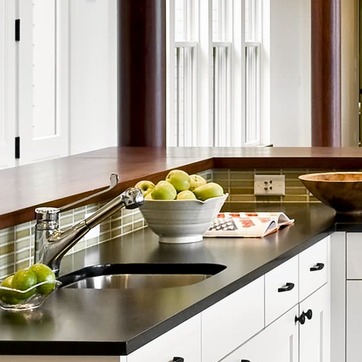
Material: food